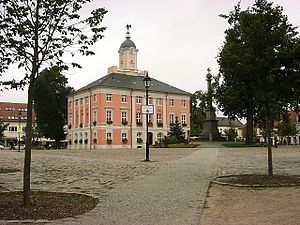
Angela Merkel / Merkels liv før politik / Opvækst
Rådhuset i Templin
Angela Dorothea Merkel er en tysk politiker fra det konservative CDU, der siden den 22. november 2005 har været Tysklands forbundskansler.